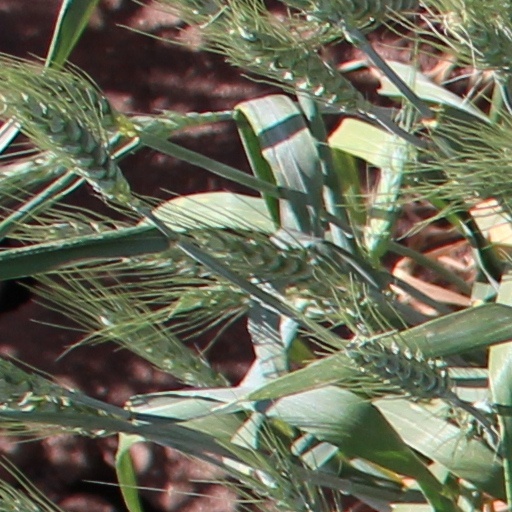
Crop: wheat